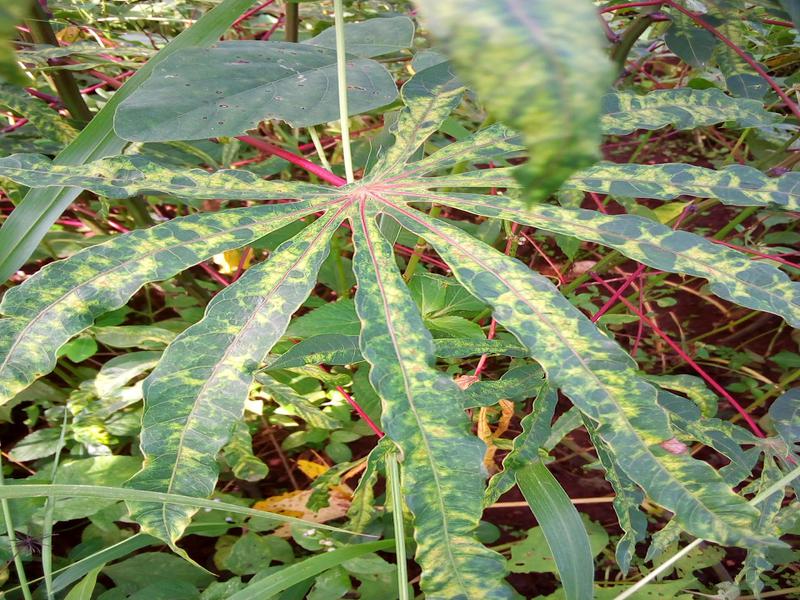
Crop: cassava
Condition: mosaic_disease